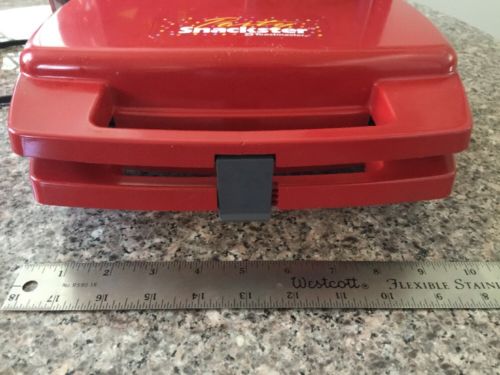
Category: toaster